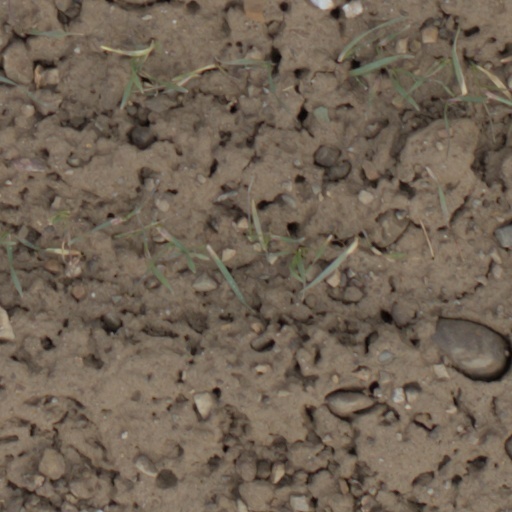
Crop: wheat